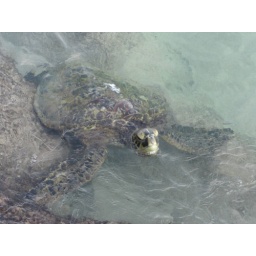
Sea turtle swimming in shallow water in Kailua Bay, on the Big Island of Hawai'i.